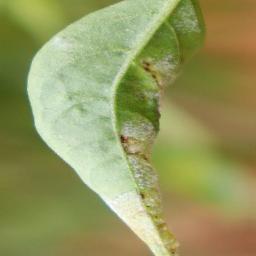
Label: powdery mildew